Oakland Athletics relocation to Las Vegas

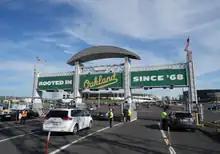
The team launched an advertising campaign called "Rooted in Oakland", to emphasize the club's apparent commitment to building a ballpark in its longtime home city before shifting their focus to Las Vegas.

The Oakland Athletics relocation to Las Vegas is an effort by the owners of the Athletics of Major League Baseball (MLB) to move the franchise from Oakland, California, to the Las Vegas metropolitan area. The team was based in Oakland from 1968 through 2024, during which it won four World Series titles. The move would make them the second major sports franchise to move from Oakland to Las Vegas, after the Oakland Raiders of the National Football League (NFL) in 2020. With four locations, the A's have had the most homes of any MLB team. The proposed move has been highly controversial, drawing community criticism at Athletics owner John Fisher.